Tower Millennium Pier

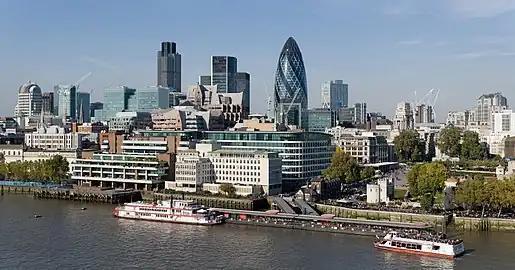
Tower Millennium Pier, with the City of London's financial core behind, as seen from City Hall

Tower Millennium Pier was opened on 14 July 2000 by London Mayor Ken Livingstone. It was funded by the Millennium Commission as part of the Thames 2000 project, and was one of five new piers provided by the Commission on the Thames (the others being Blackfriars Millennium Pier, London Eye Pier, Westminster Millennium Pier and Millbank Millennium Pier).